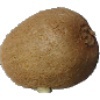
Label: Kiwi 1